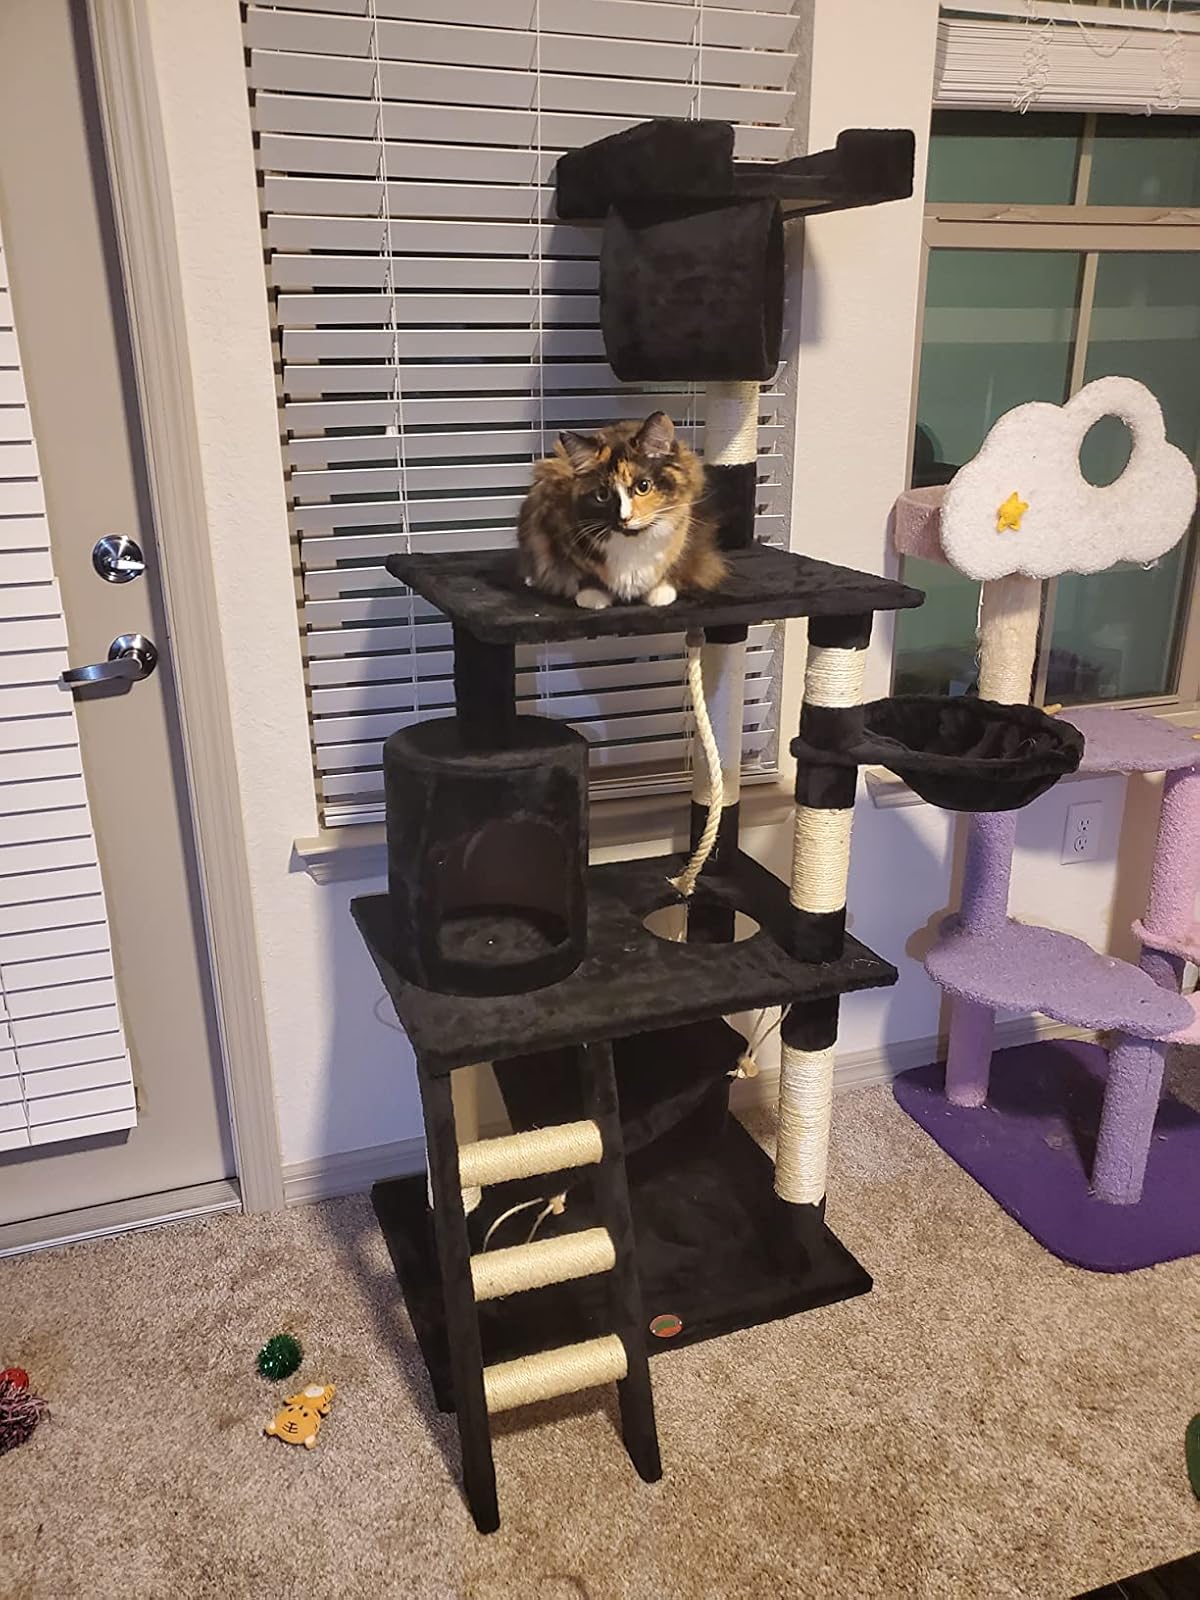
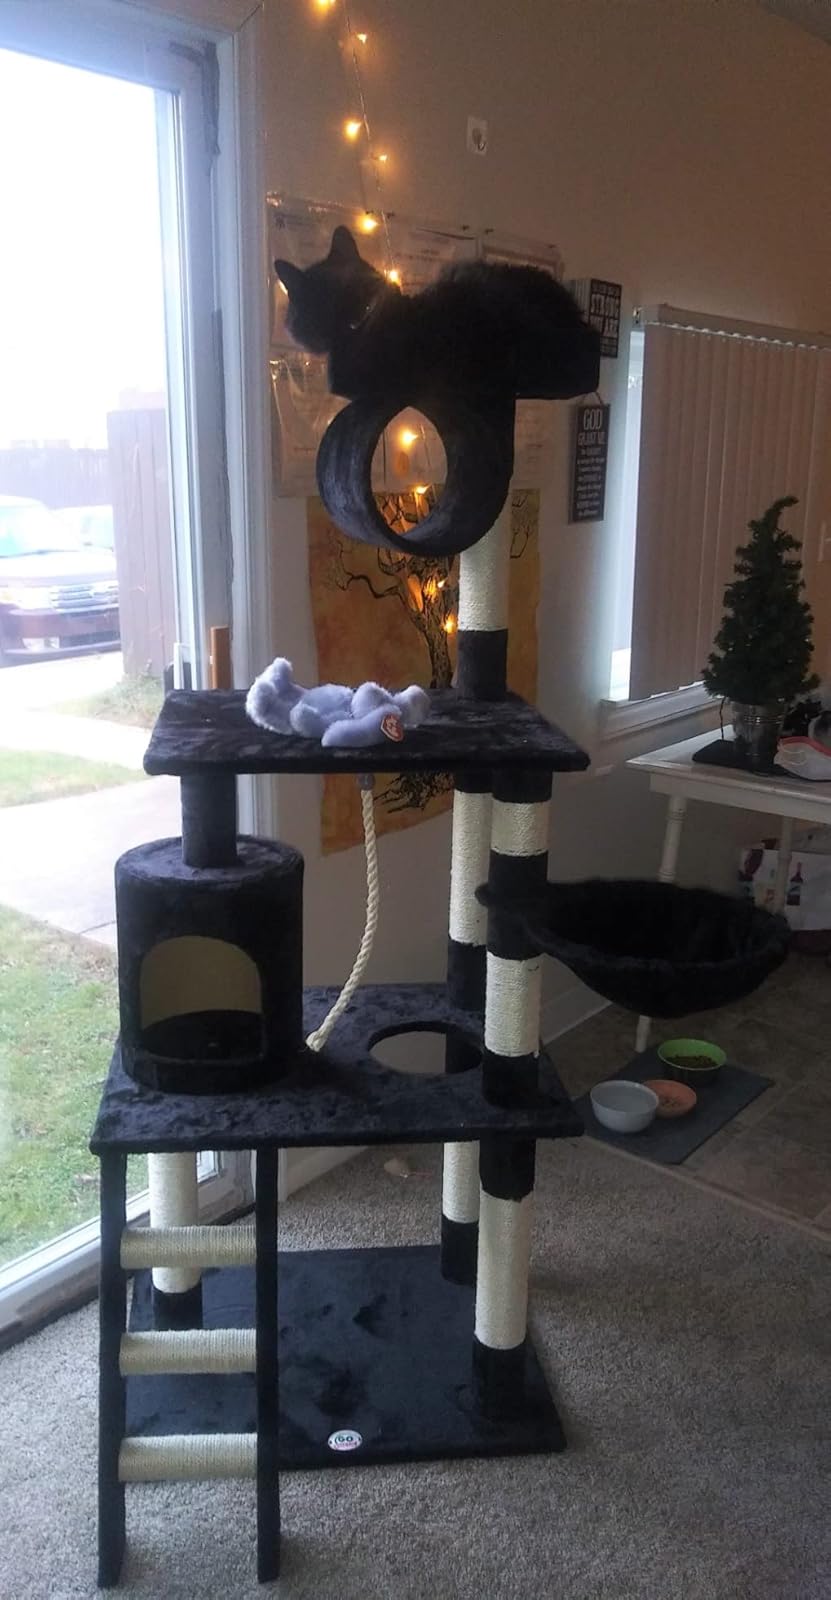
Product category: items_cat tree
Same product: yes